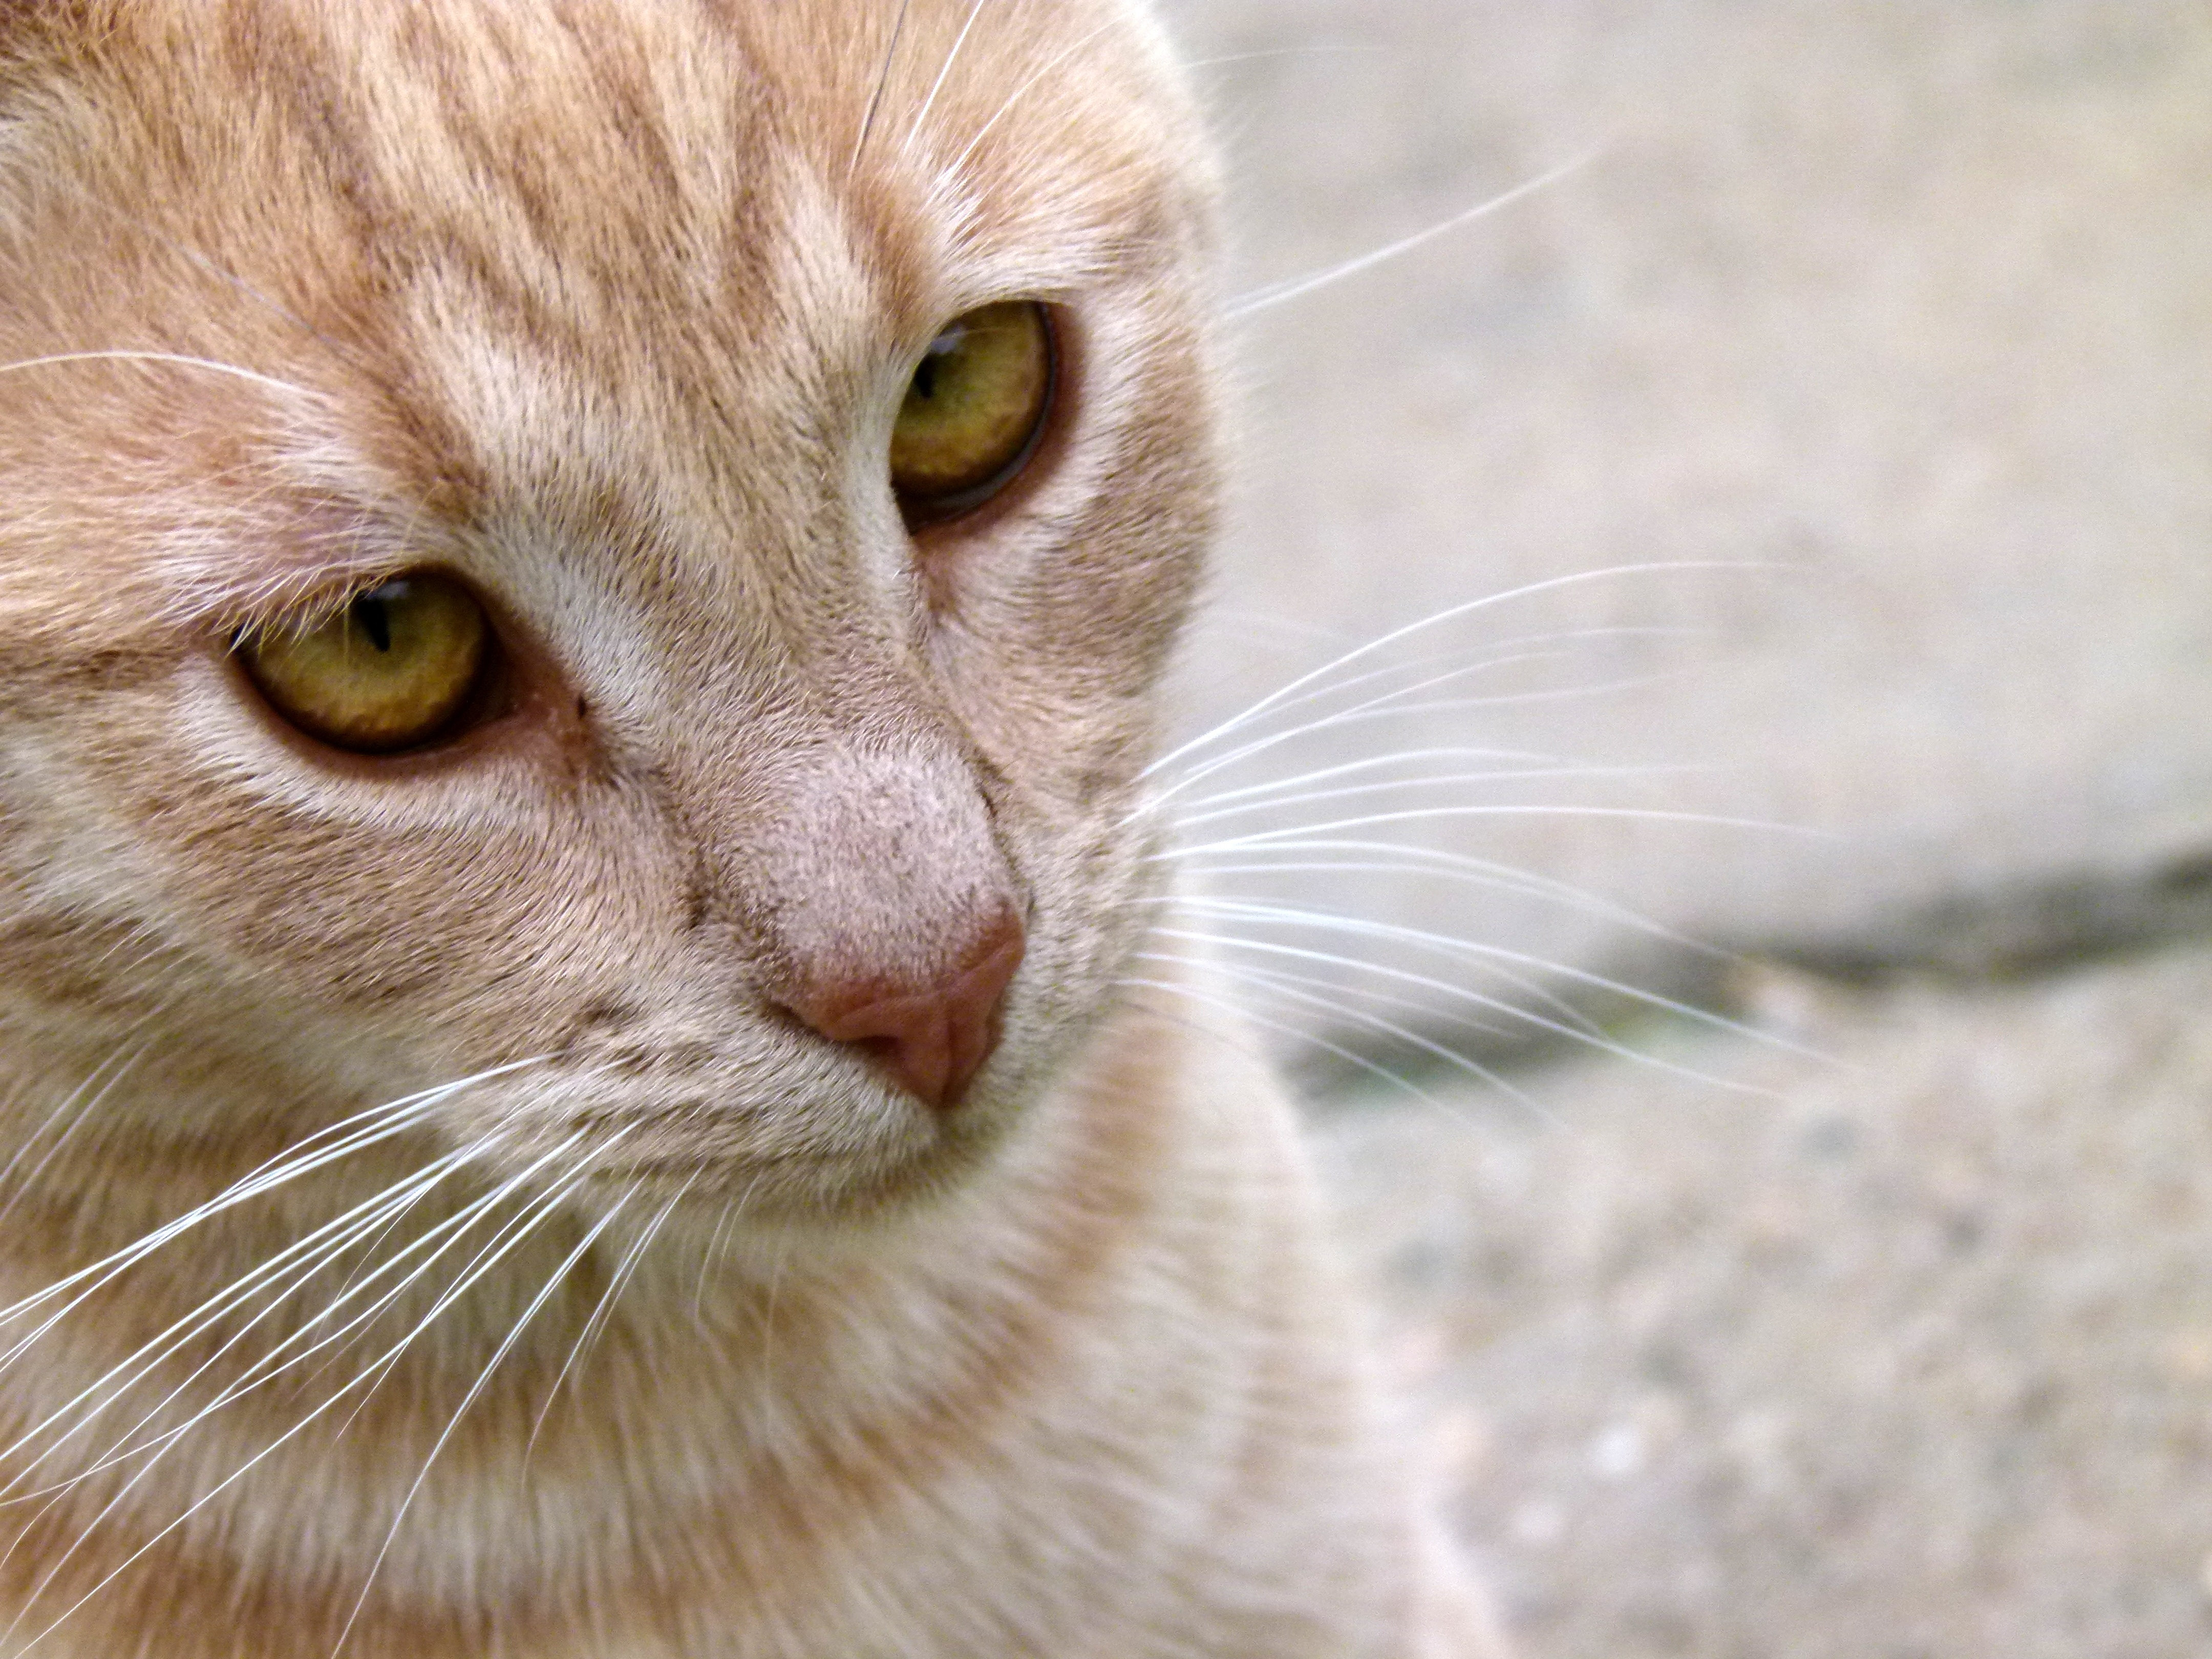
animal, pet, kitten, cat, mammal, fauna, close up, nose, whiskers, kitty, snout, vertebrate, tabby cat, wild cat, small to medium sized cats, cat like mammal, carnivoran, domestic short haired cat, rusty spotted cat